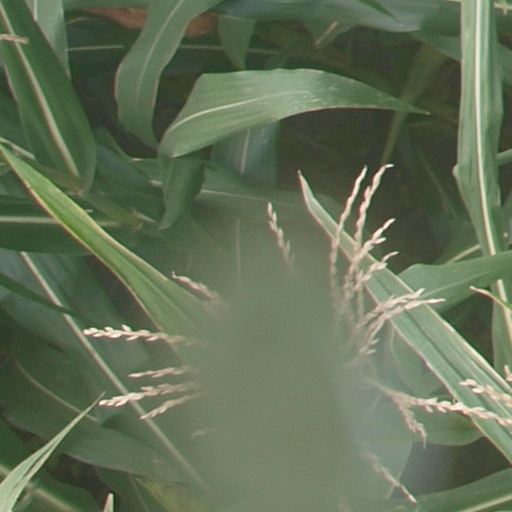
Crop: maize; corn